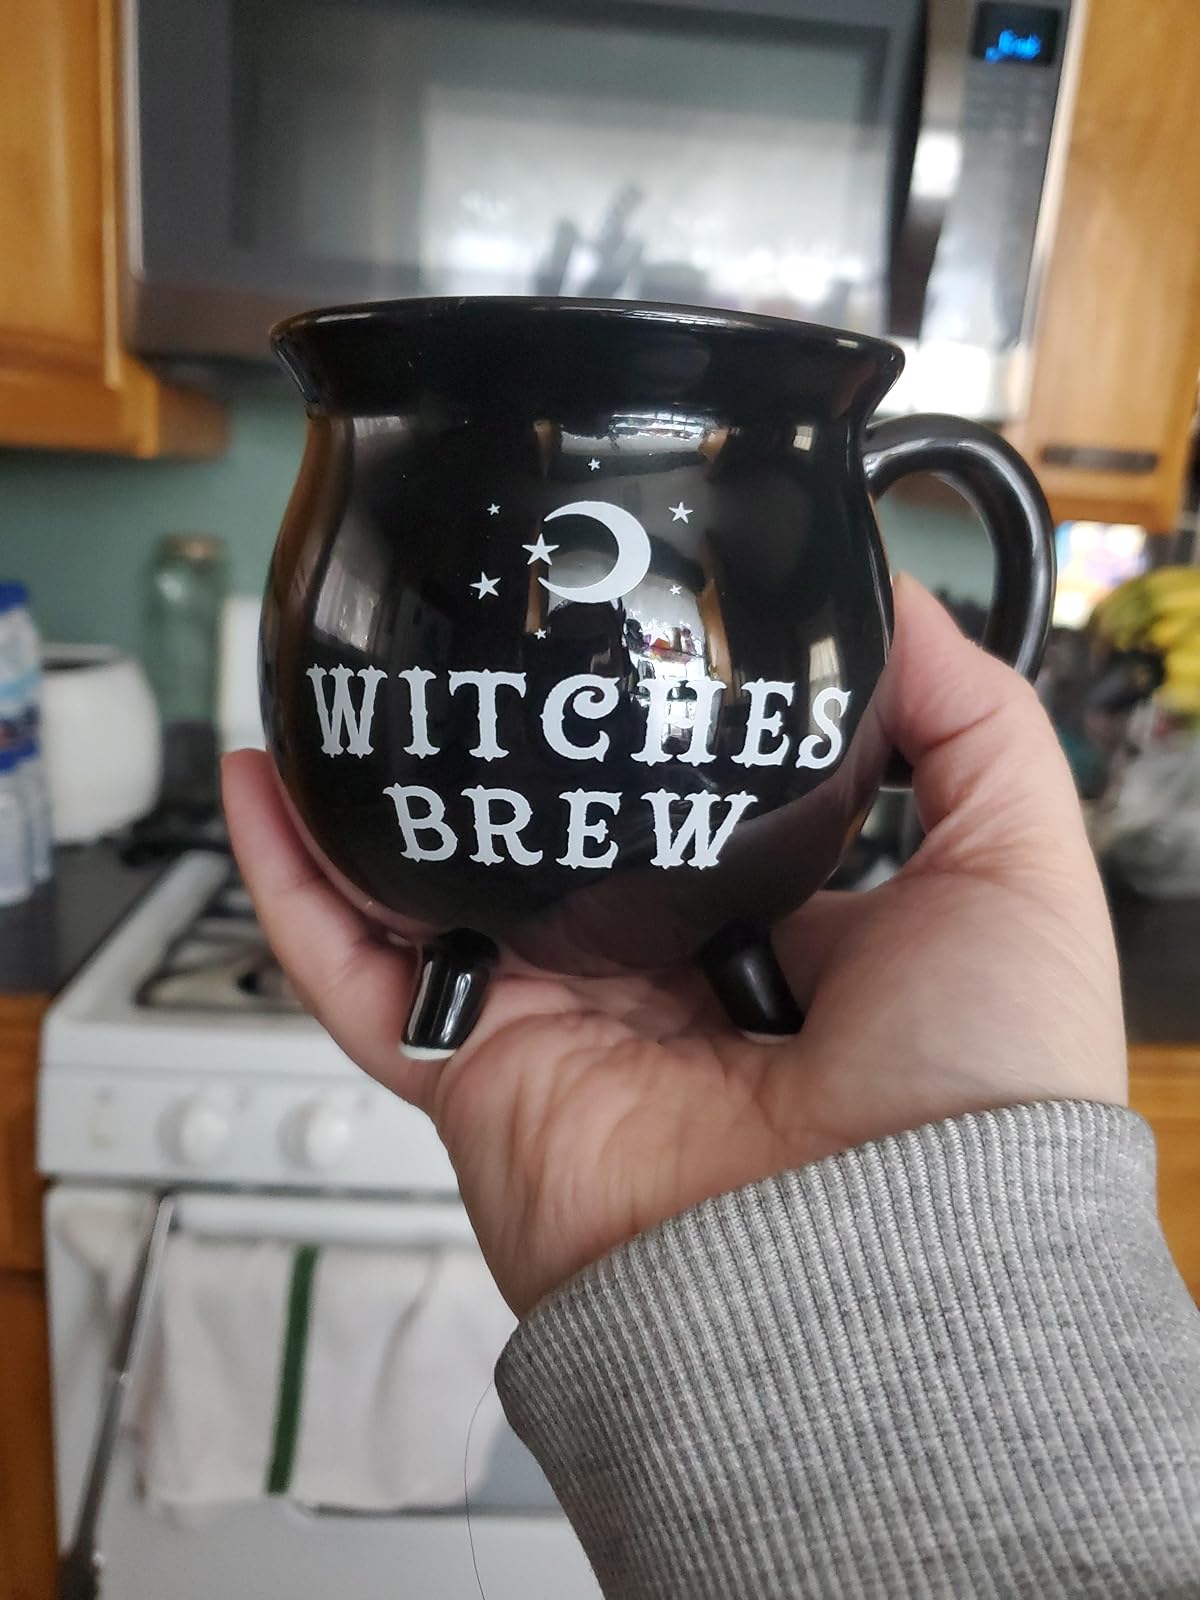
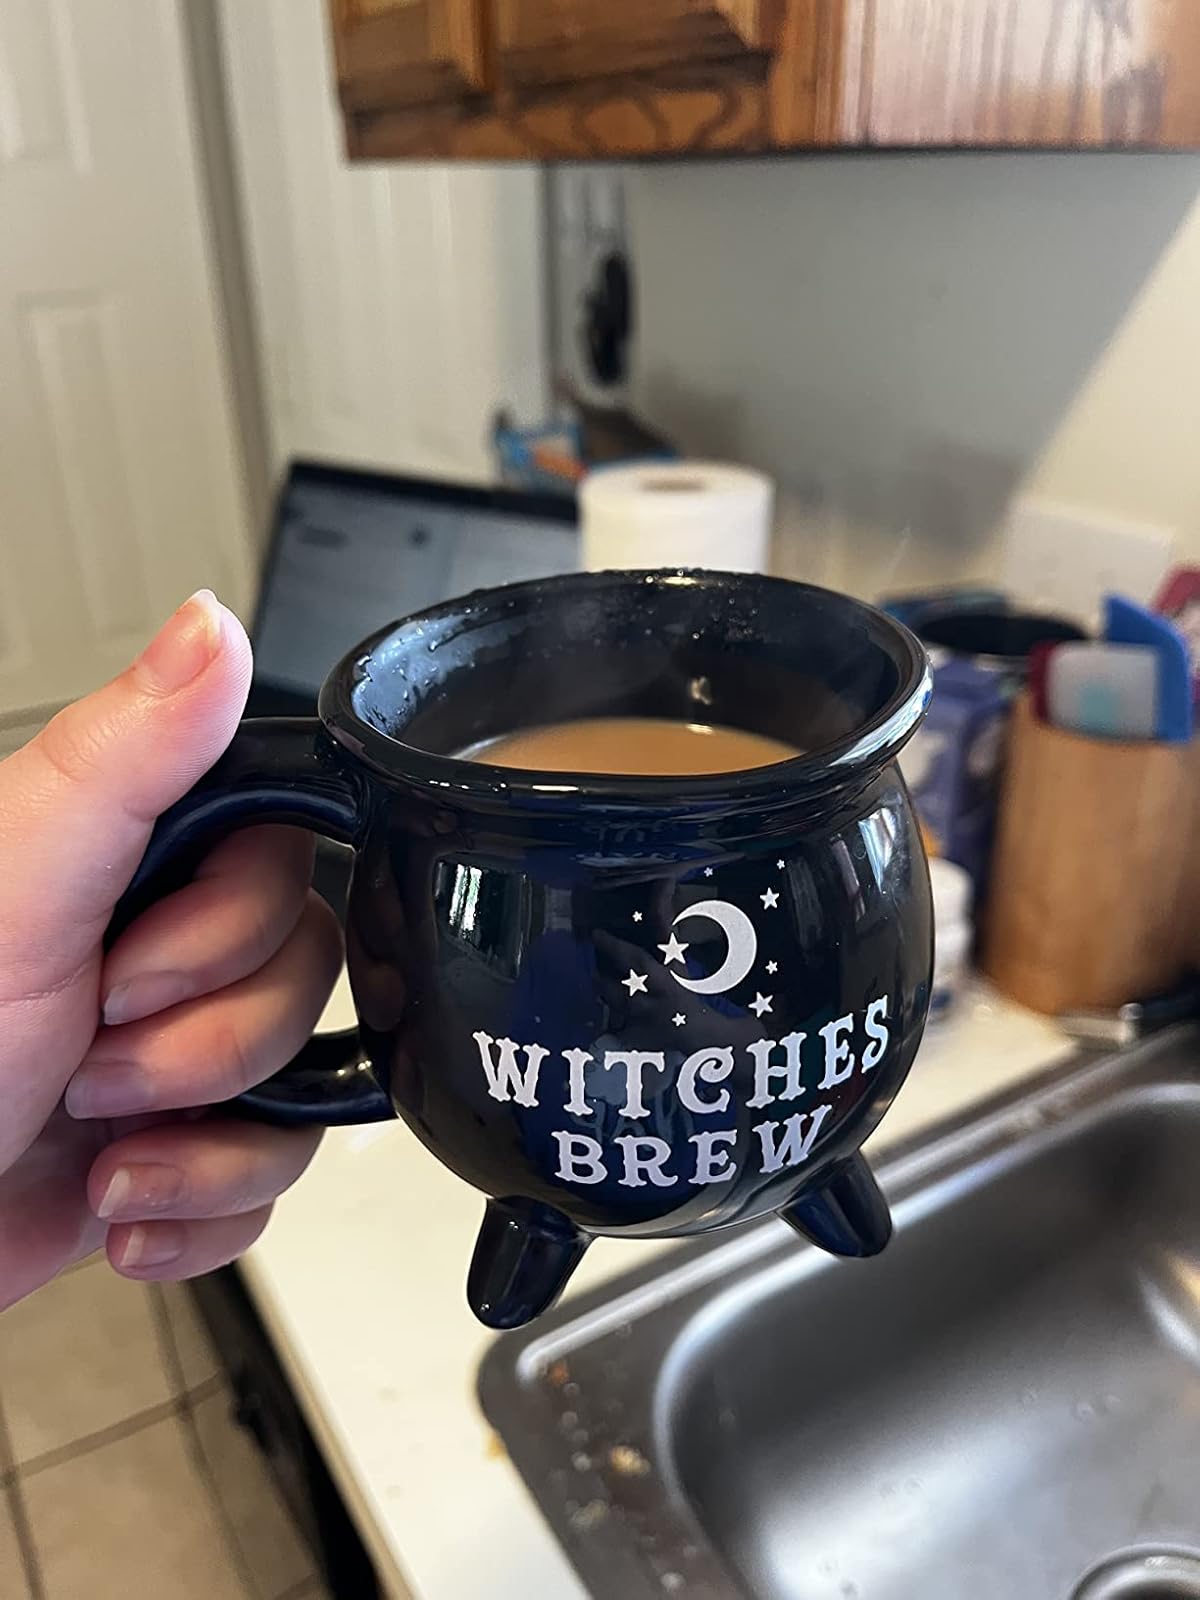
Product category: items_mug
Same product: yes